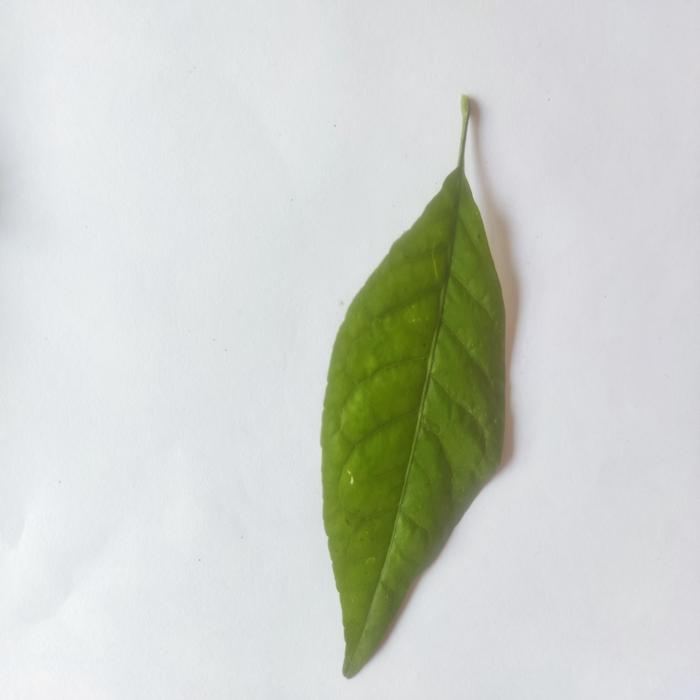
Crop: Aegle Marmelos
Leaf condition: Healthy_Leaf